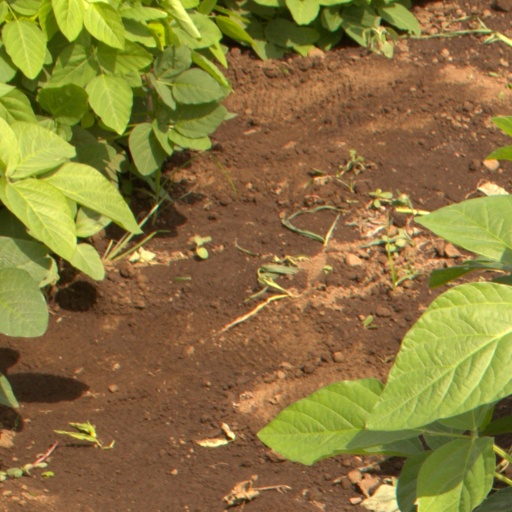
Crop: soybean